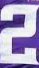
Number: 2